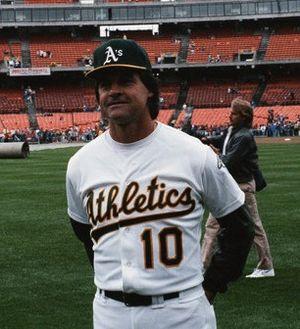
Le prix du Manager de l'année ou Gérant de l'année est une récompense décernée tous les ans depuis 1983 aux meilleurs managers des ligues américaine et nationale de la Ligue majeure de baseball.